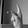
ASL letter: K